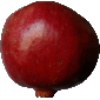
Label: Pomegranate 1